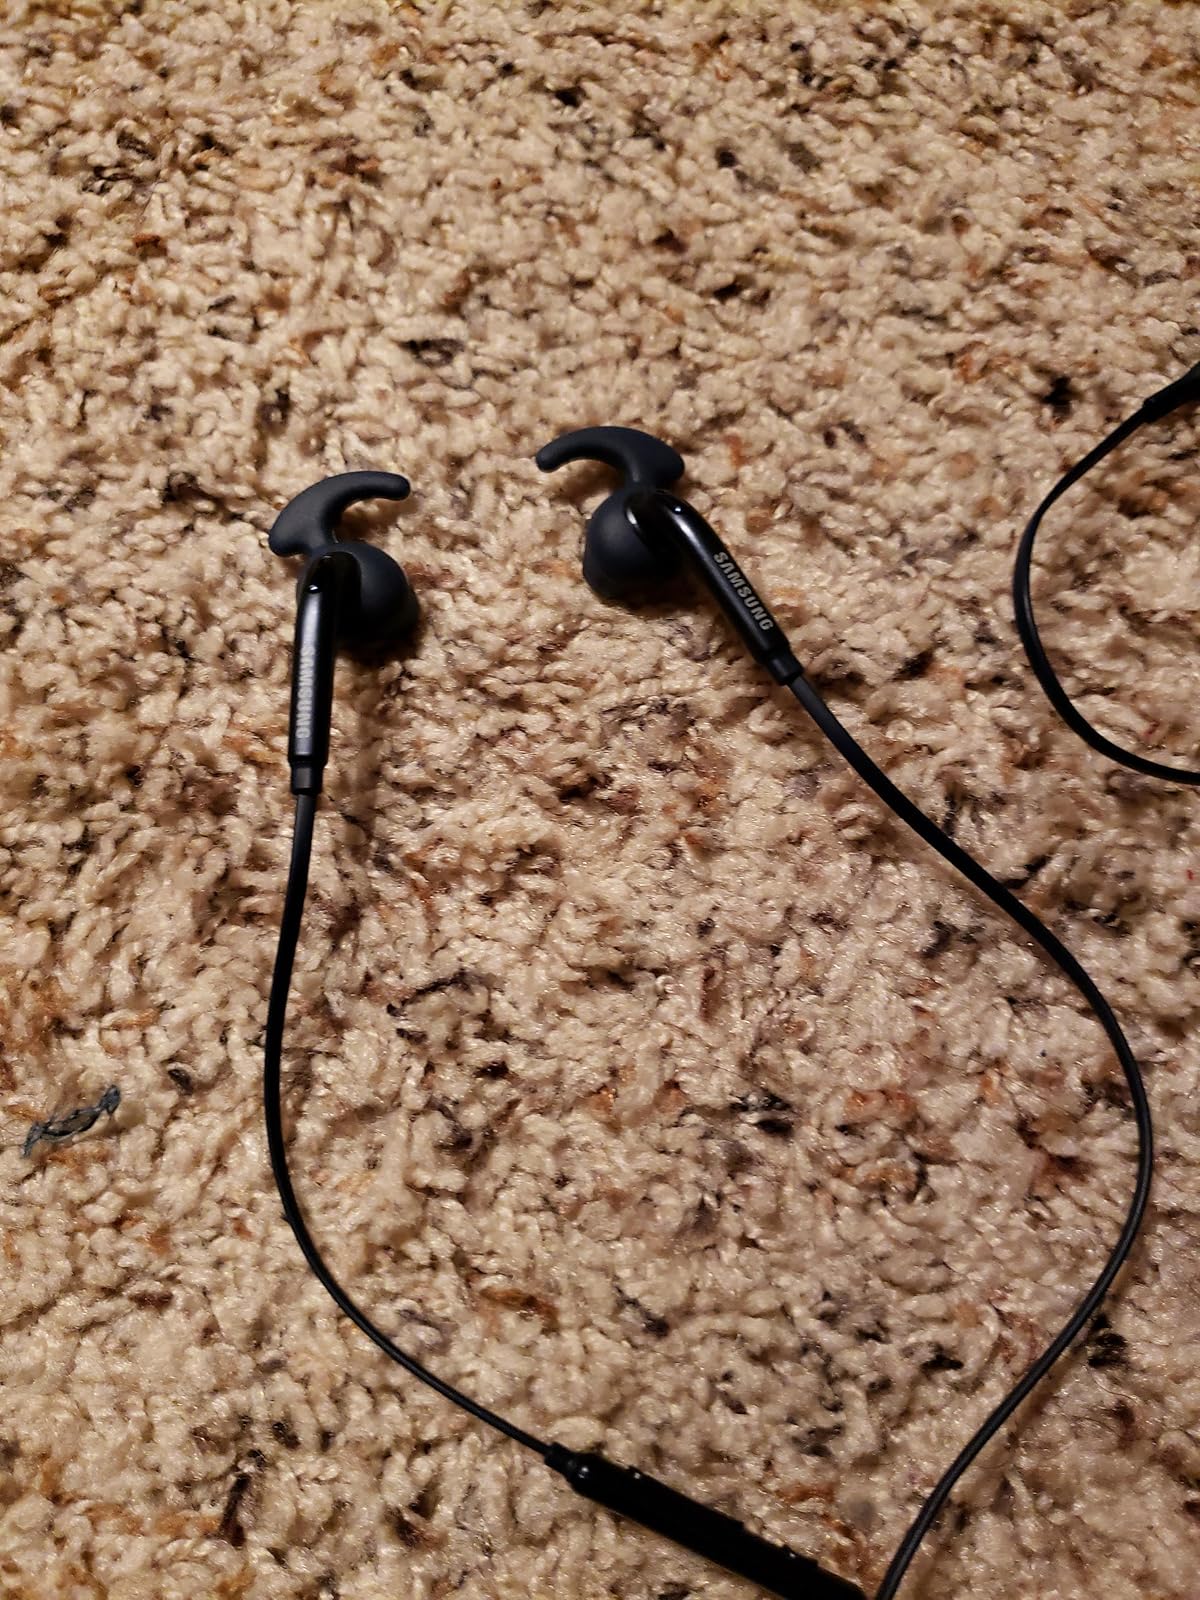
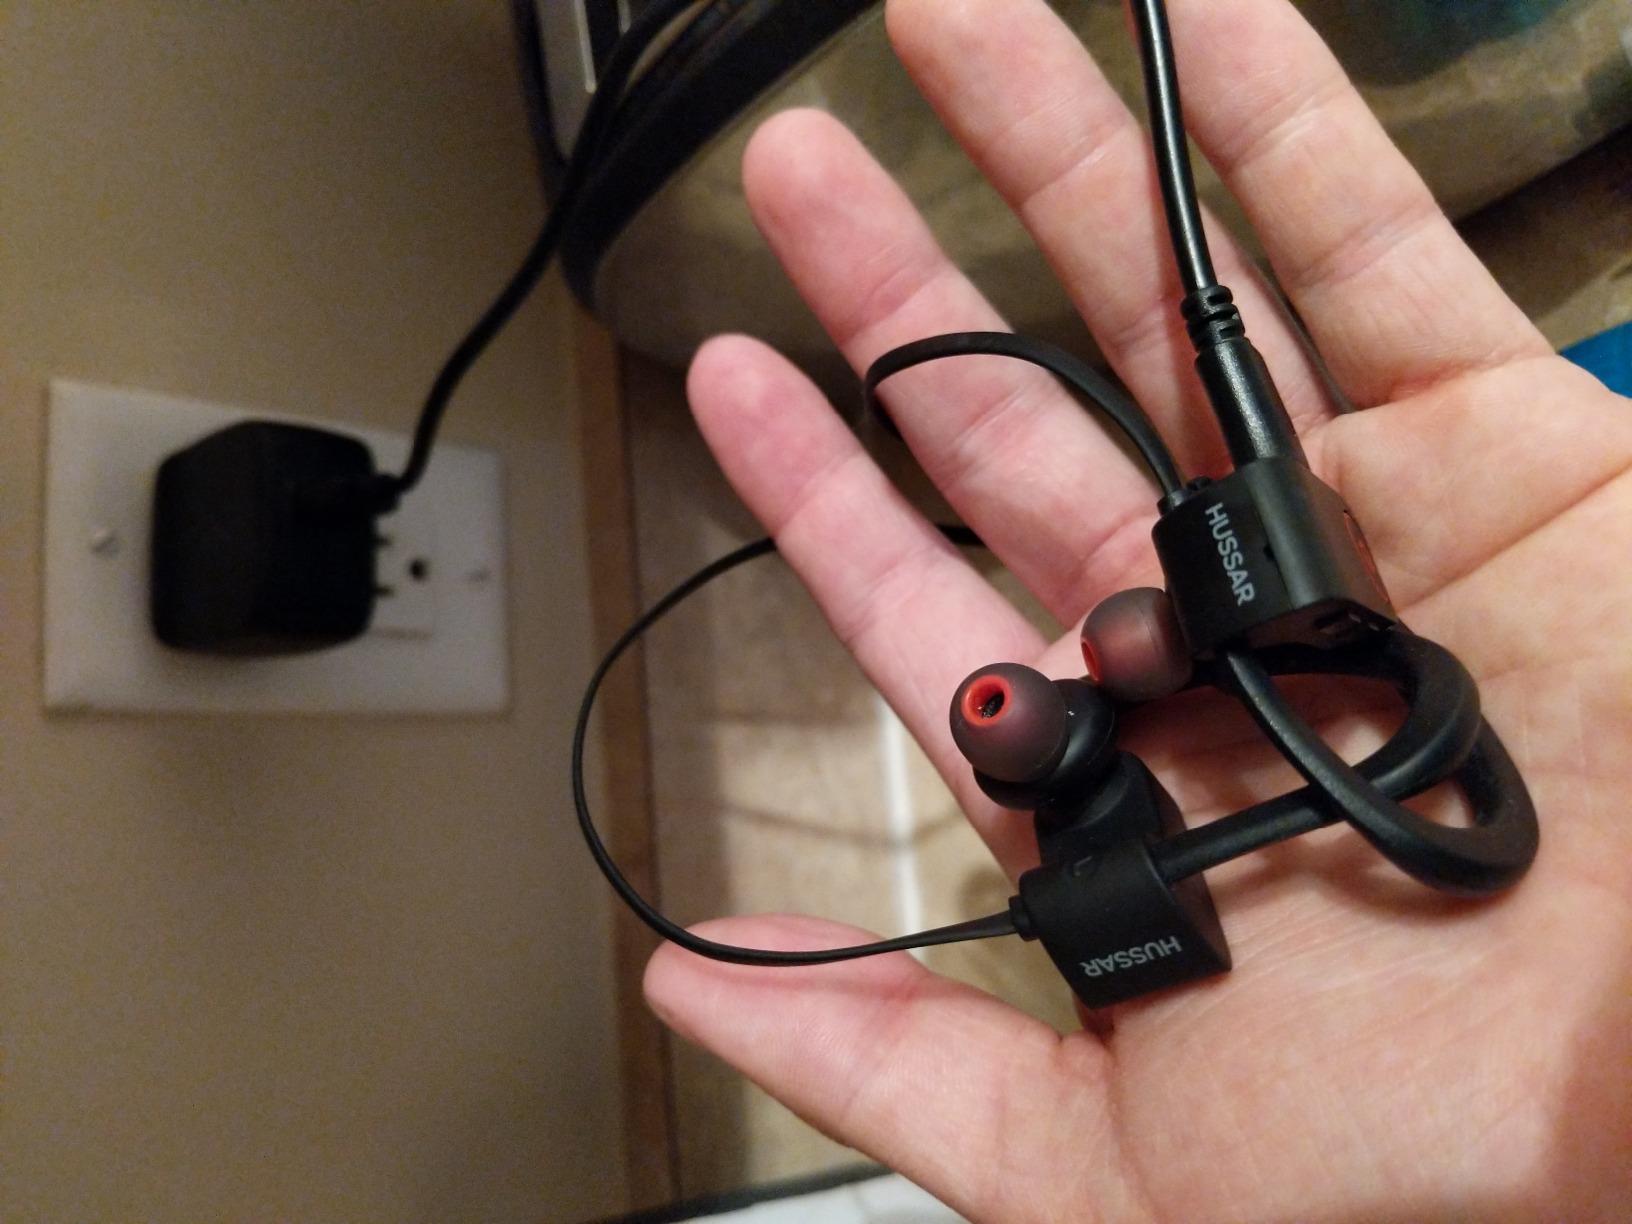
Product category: headphones
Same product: no